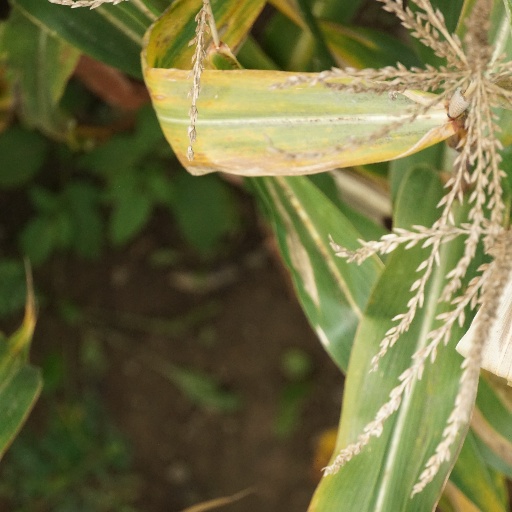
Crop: maize; corn